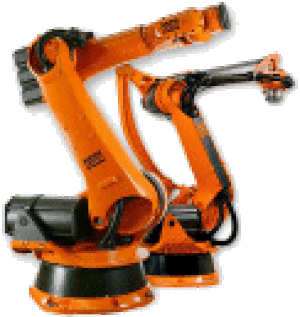
La robotique est un marché en plein essor ; on conçoit de plus en plus de robots. Voici une liste de robots commerciaux ou de laboratoire ayant réussi à faire entrer leur nom dans l'histoire.